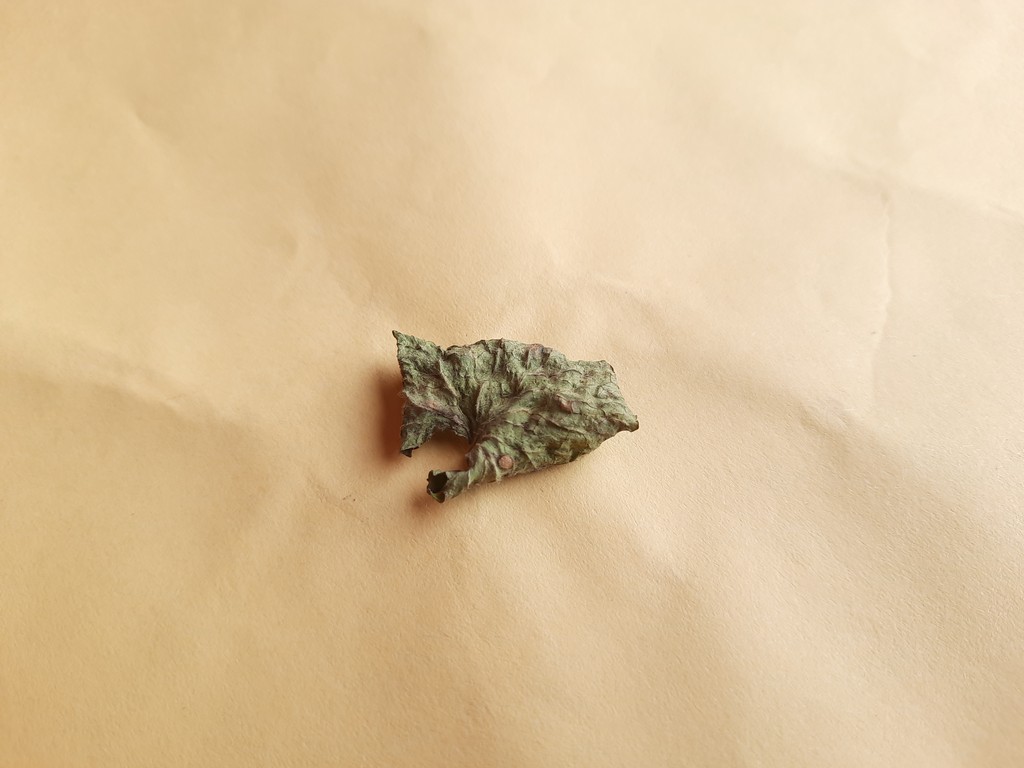
Label: Dried